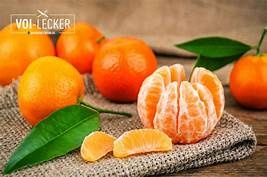
Label: mandarine